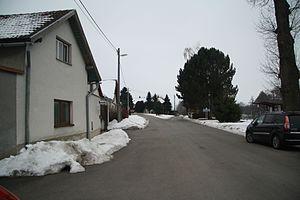
Hubenov est une commune du district de Jihlava, dans la région de Vysočina, en République tchèque. Sa population s'élevait à 134 habitants en 2019.